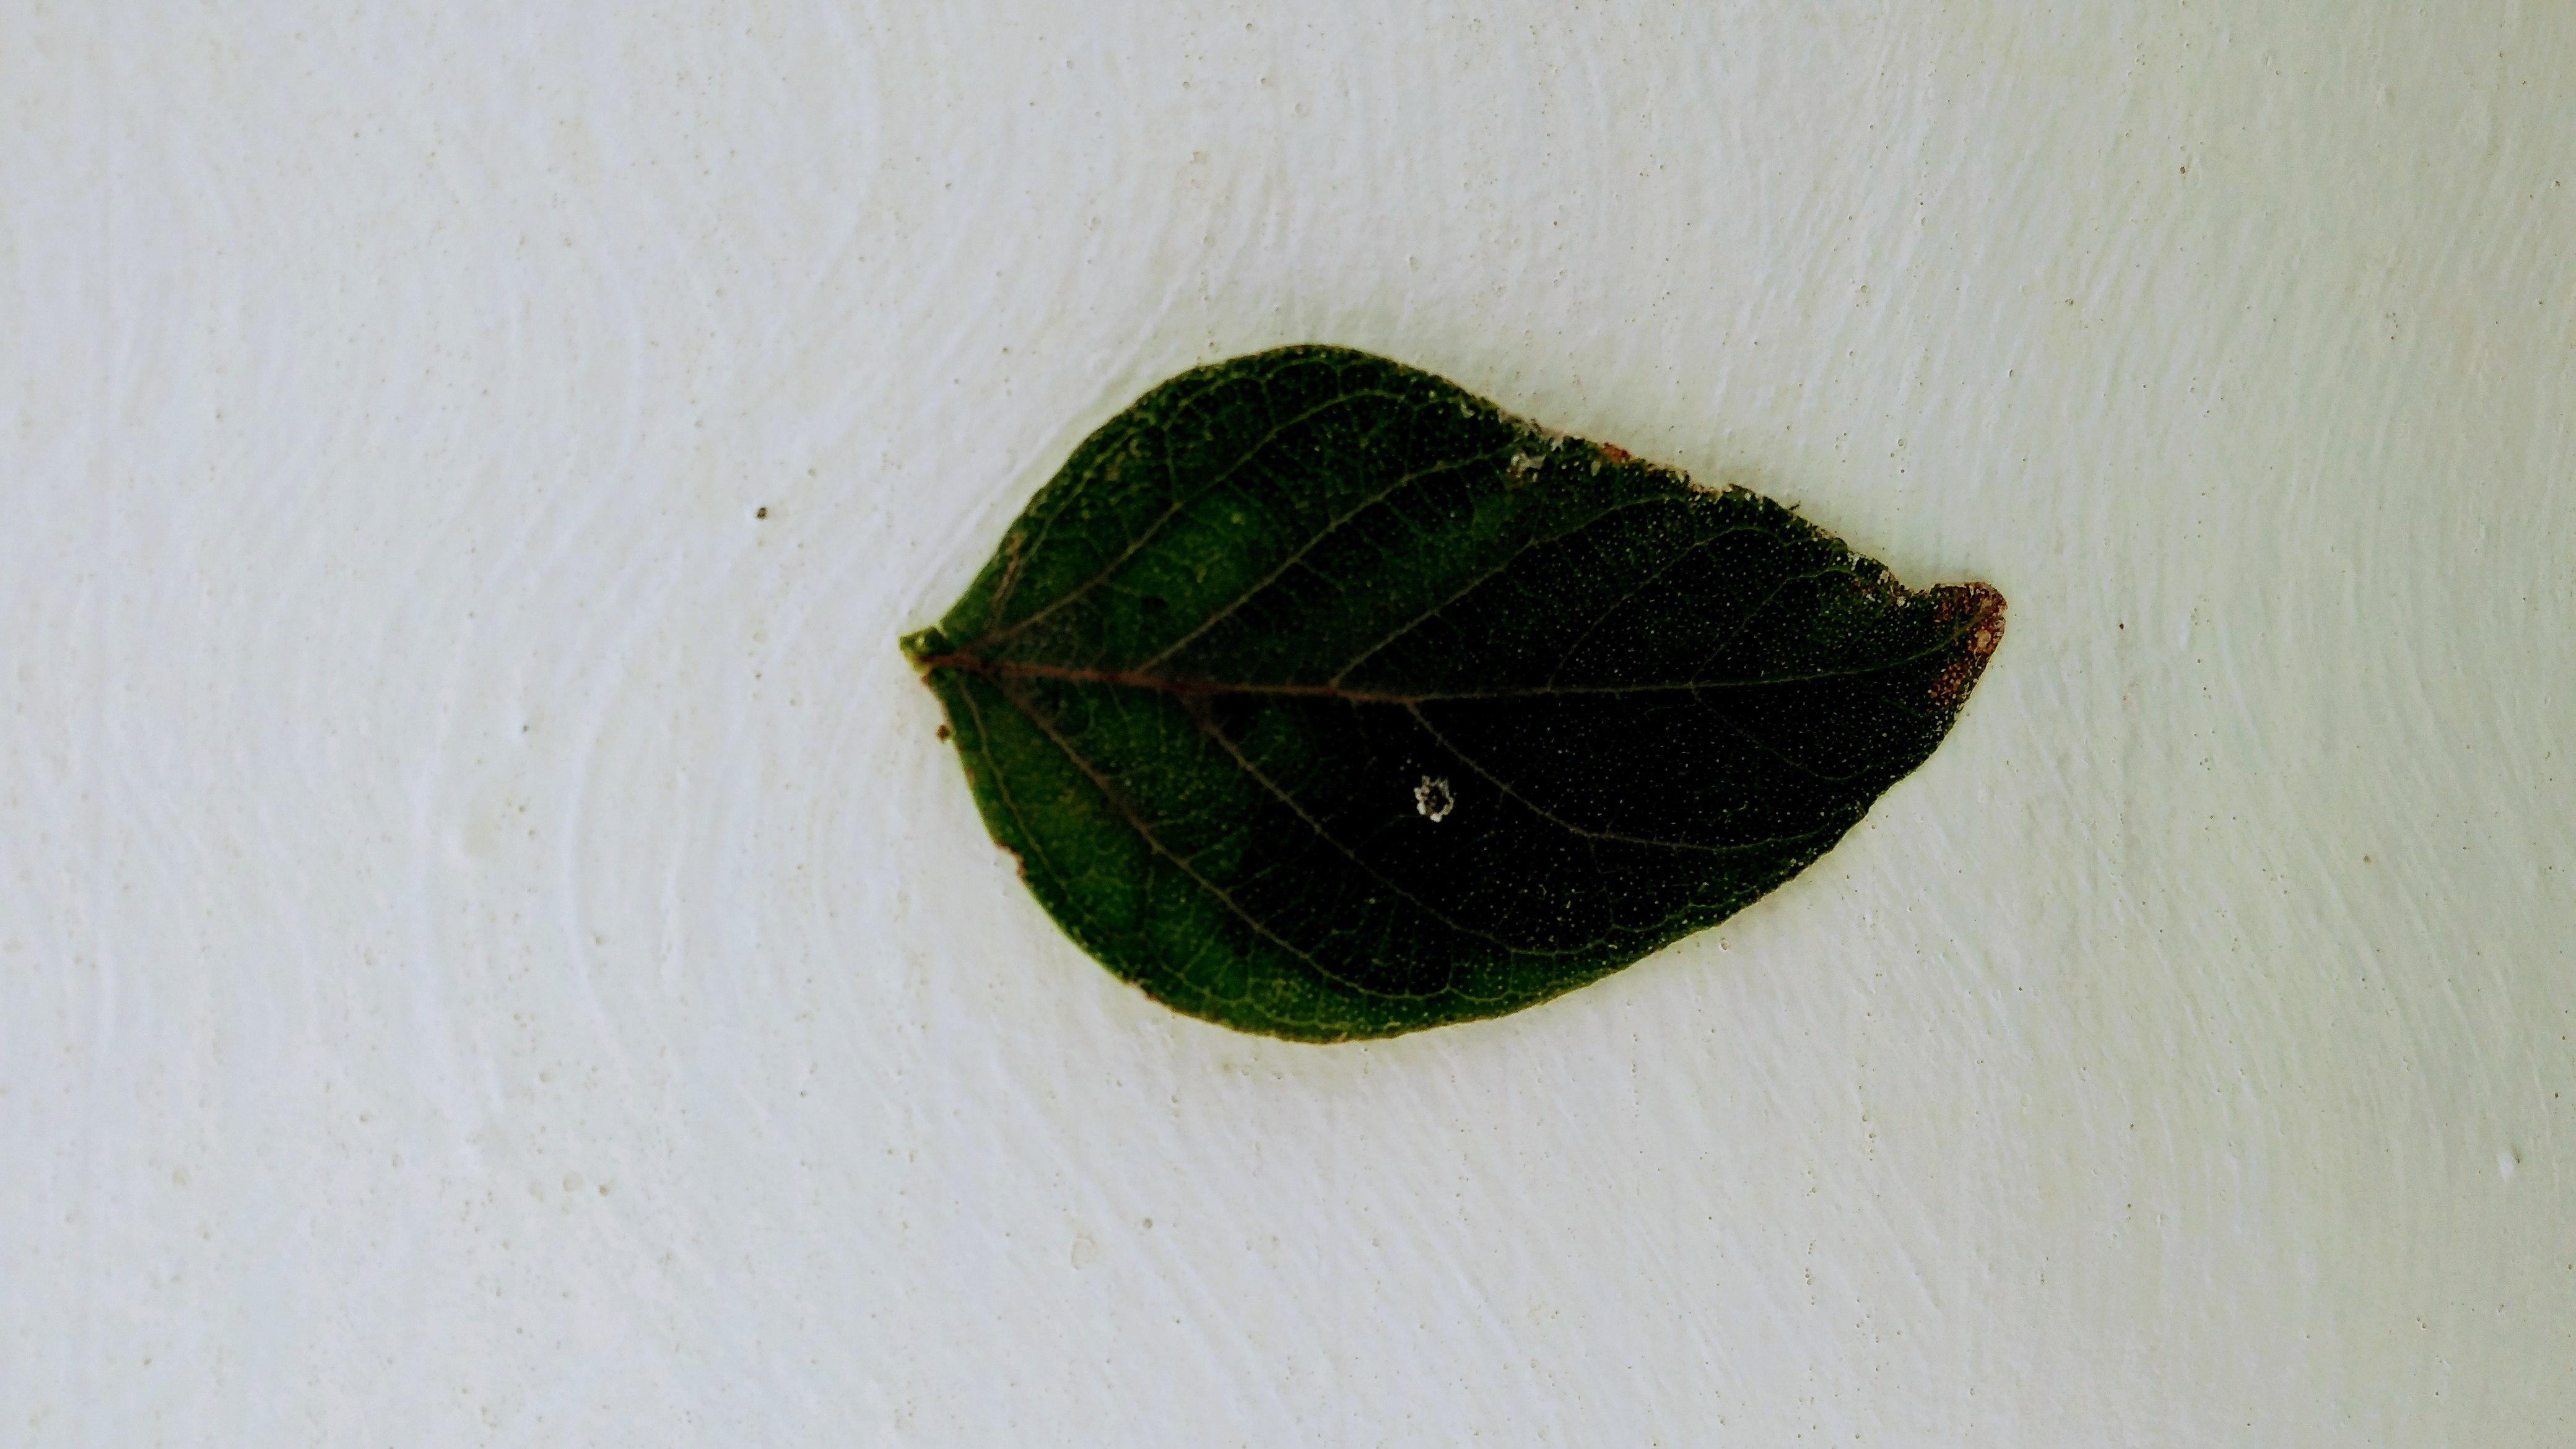
Plant: Parijatha